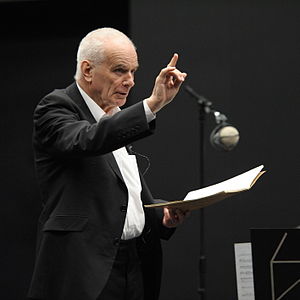
Peter Maxwell Davies
"Peter Maxwell Davies var en engelsk komponist og dirigent. Davies studerede på Manchester University og studerede derefter videre i 1973 på Royal Northern College of Music. Her mødte han de fem komponister Harrison Birtwistle, Alexander Goehr, Elgar Howarth og John Ogdon, med hvem han dannede The New Manchester Group, som dedikerede sig til nutidig avantgardemusik. I 1971 flyttede Davies til Orkneyøerne i det nordlige Skotland, først Hoy, så Sanday, hvor han levede med sin partner Colin Parkinson. Han modtog en del priser og doktorgrader og var ""Master of the Queen's Music"". Han komponerede musik i alle genrer, bl.a. 10 symfonier og diverse operaer og koncerter for f.eks. trompet og violin.